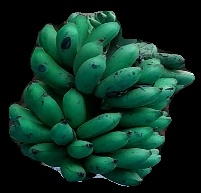
Variety: rasbale
Grade: grade3